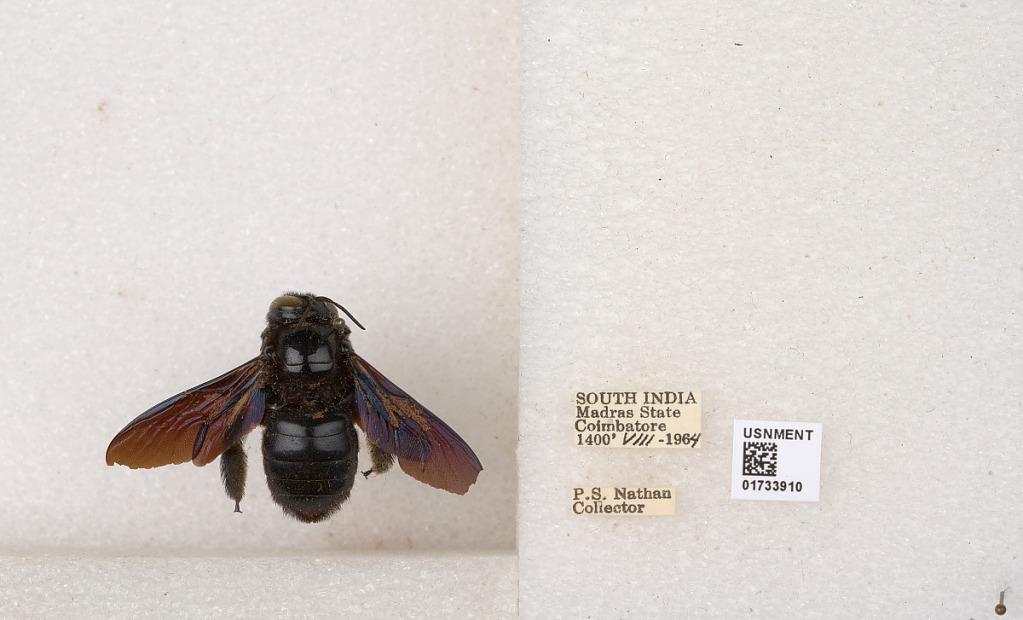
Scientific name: Xylocopa (Ctenoxylocopa) fenestrata (Fabricius)
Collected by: P. Nathan
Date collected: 1964-8-1
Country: India
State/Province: Tamil Nadu
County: Coimbatore
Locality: Coimbatore